William Levett (rector of Buxted)

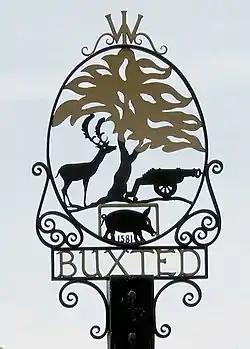
Village sign for Buxted, East Sussex, commemorating casting of first iron muzzle-loading cannon in England, 1543

The towns of the Weald in Sussex and Kent were well-placed to capitalise on the new demand. Buxted, for instance, sat on the edge of the Ashdown Forest, an ancient demesne covering some . Few woods matched the oaks of southern England for burning. Much of the woodland was in the hands of the old gentry families of the Sussex and Kent Weald.